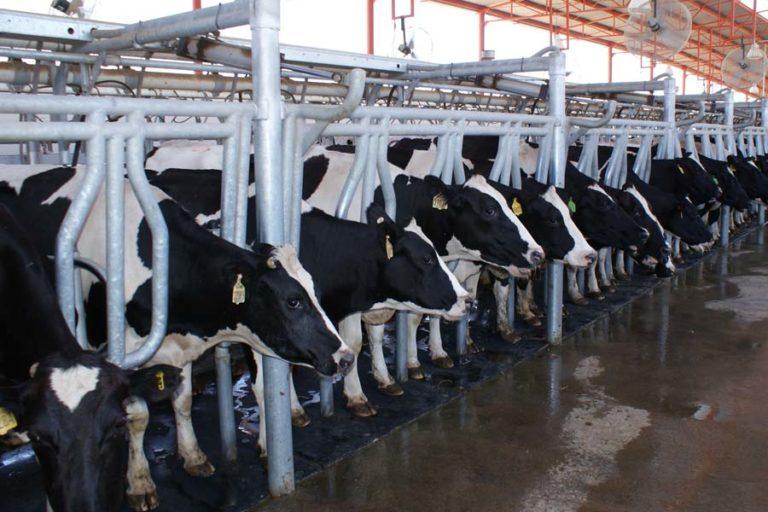
Ng'ombe wengi wamesimama ndani ya banda la kisasa lililoandaliwa kwa mpangilio mzuri wakiwa wanasubiri chakula huku mazingira yakiwa safi na salama ili kuhakikisha mazao ya maziwa au nyama yanakuwa bora na yenye ubora wa hali ya juu.